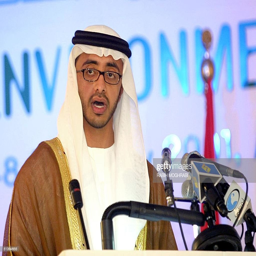
son and person gives a speech at a conference .